Article Two of the United States Constitution

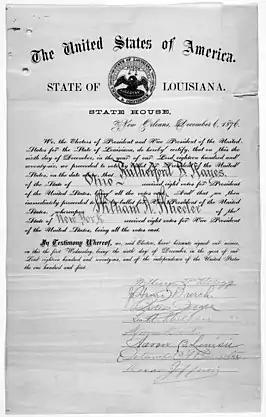
Certificate for the vote for Rutherford B. Hayes and William A. Wheeler for the State of Louisiana

Congress sets a national Election Day. Currently, electors are chosen on the Tuesday following the first Monday in November (the first Tuesday after November 1), in the year before the president's term is to expire. The electors cast their votes on the Monday following the second Wednesday in December (the first Monday after December 12) of that year. Thereafter, the votes are opened by the President of the Senate, and then counted by Congress in a joint session.